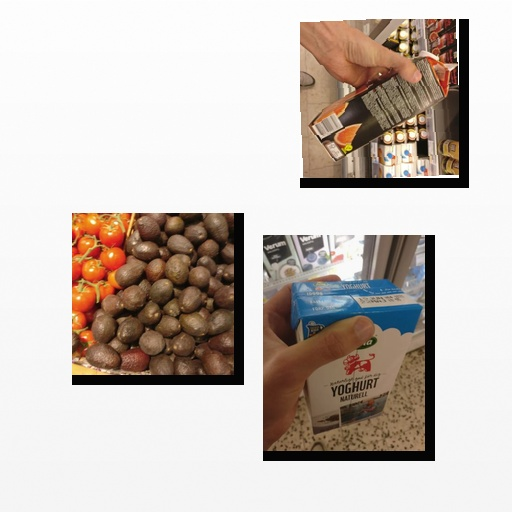
Food items: red_grapefruit_juice, avocado, yoghurt